Heinkel HD 24

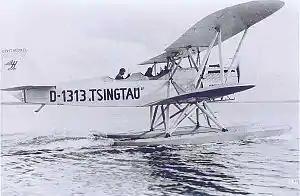
Plüschow's seaplane, the Heinkel HD 24 "Tsingtau"

The Heinkel HD 24 was a training seaplane developed in Germany in the late 1920s. It was a conventional single-bay biplane with equal-span, staggered wings. The fuselage was braced to both the upper and lower wings with a number of struts on its sides, in addition to the normal cabane struts. The pilot and instructor sat in tandem, open cockpits, and the undercarriage consisted of twin pontoons, although this could be readily exchanged for wheels or skis.